Trams in Freiburg im Breisgau

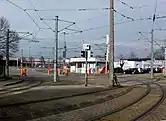
Western Depot at VAG-Zentrum

In 1964, the full marketing rights for advertising were transferred to Schiffmann & Co GmbH, a sister company of the advertising centre Lloyd, which was the first time there was advertising on the body's exterior surface.